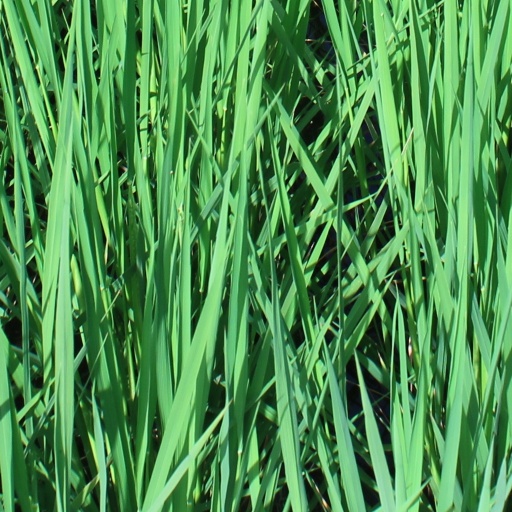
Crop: rice